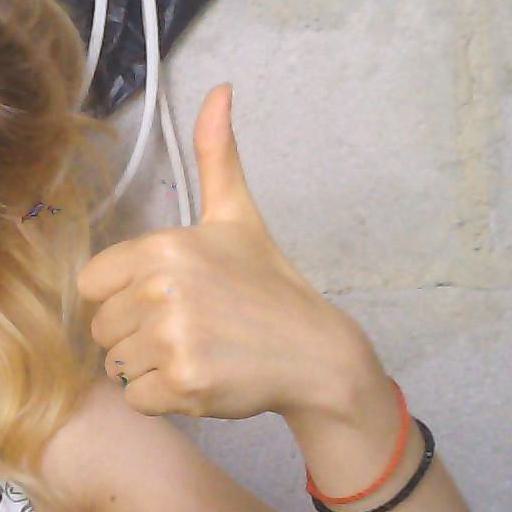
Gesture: like